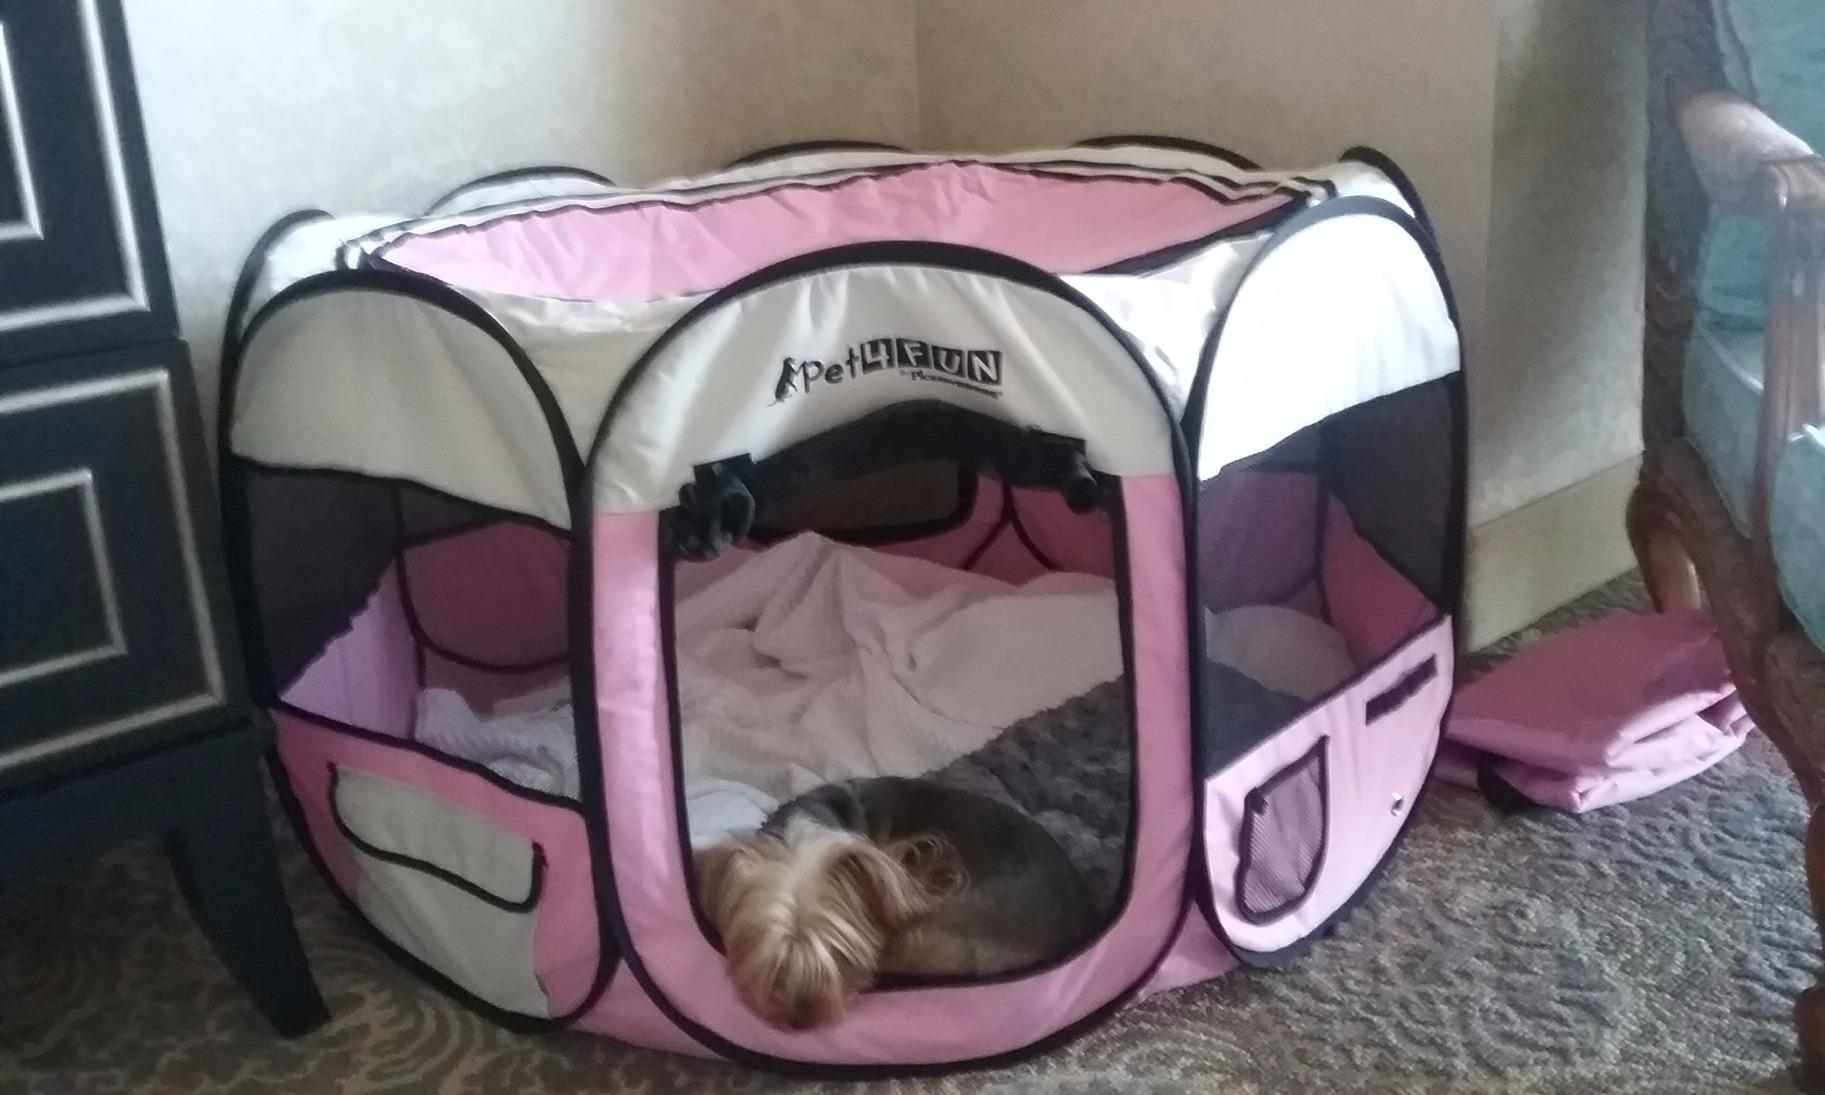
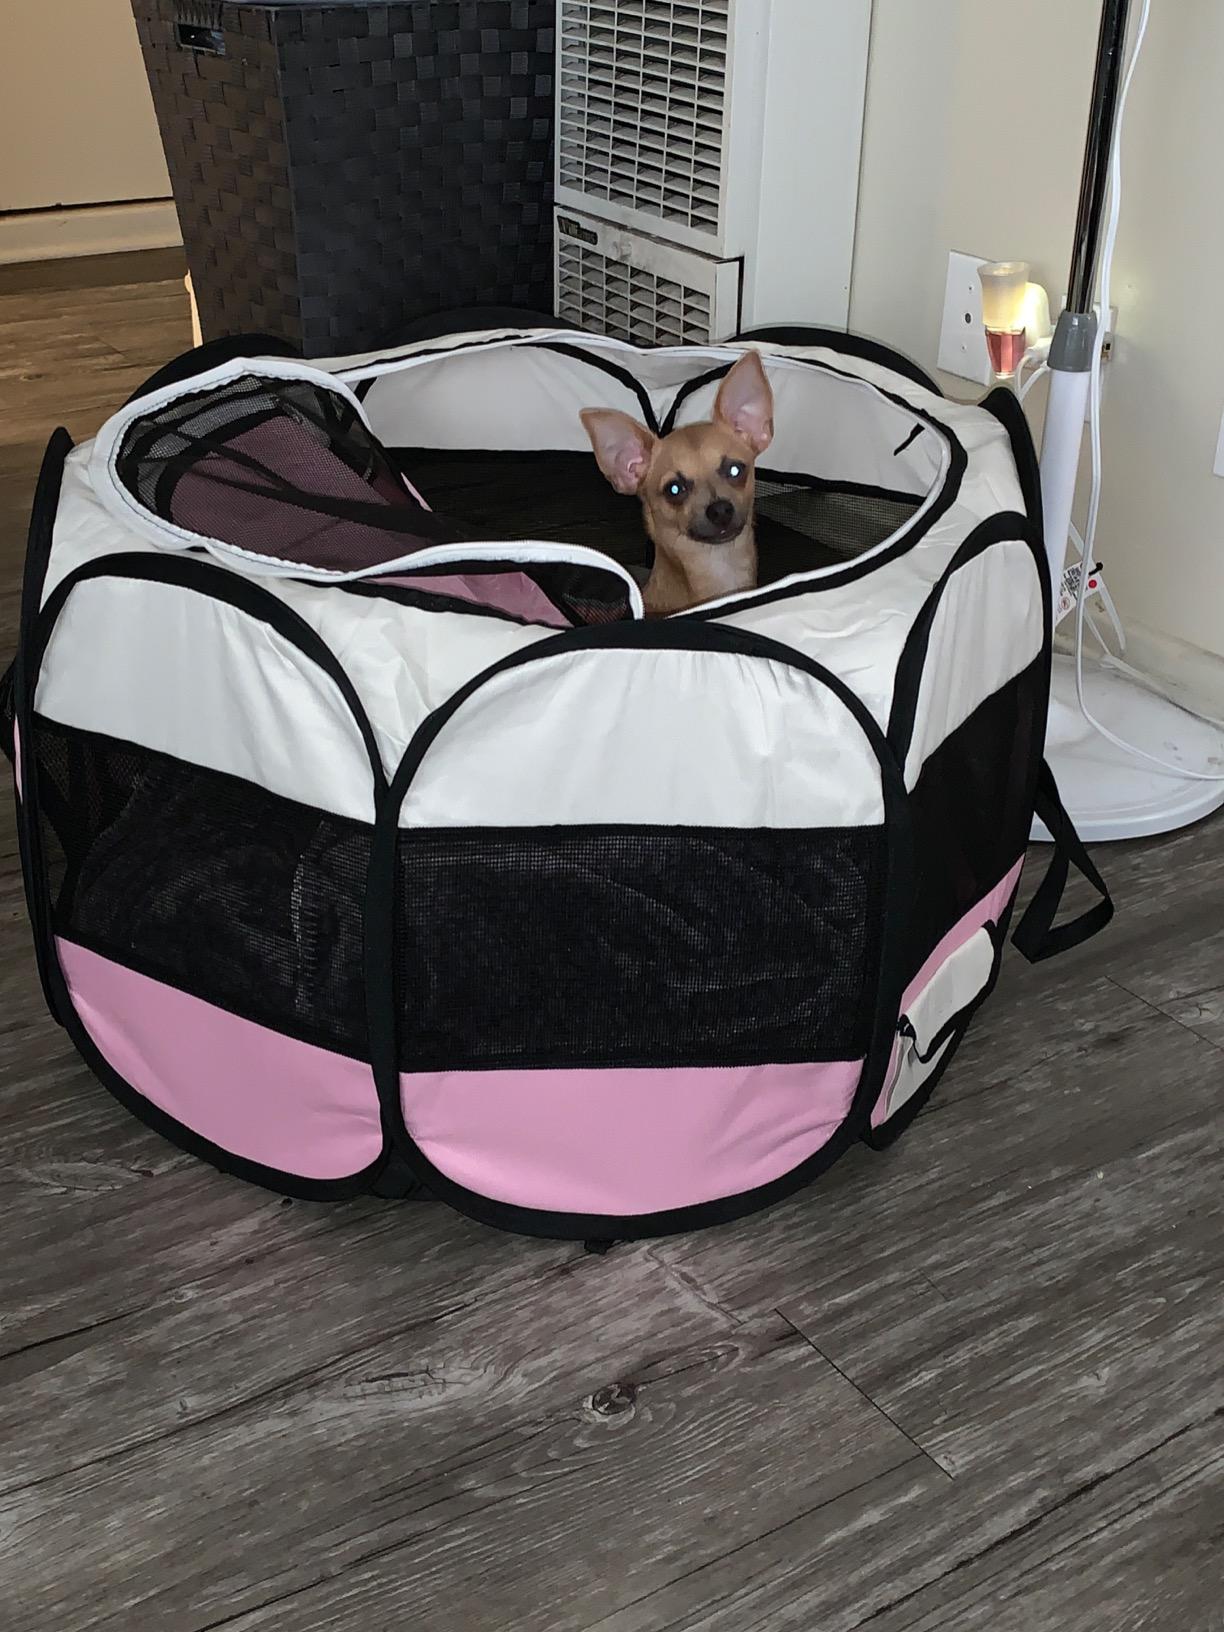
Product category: items_kennel
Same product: yes